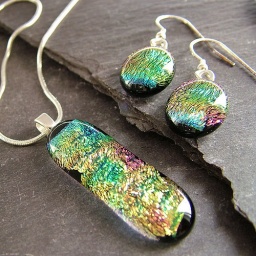
Dichroic glass and silver necklace &amp;amp; earrings boxed gift set by Chloe's Designs.